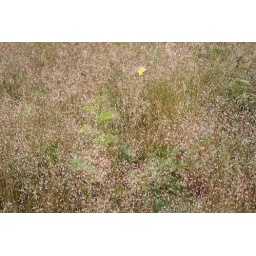
Unknown yellow butterfly caught in flight on Cold Mt. hike along the AT.